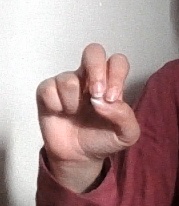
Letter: gaaf